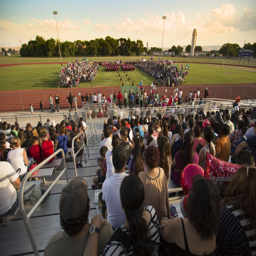
graduation takes place in the middle of their football stadium .